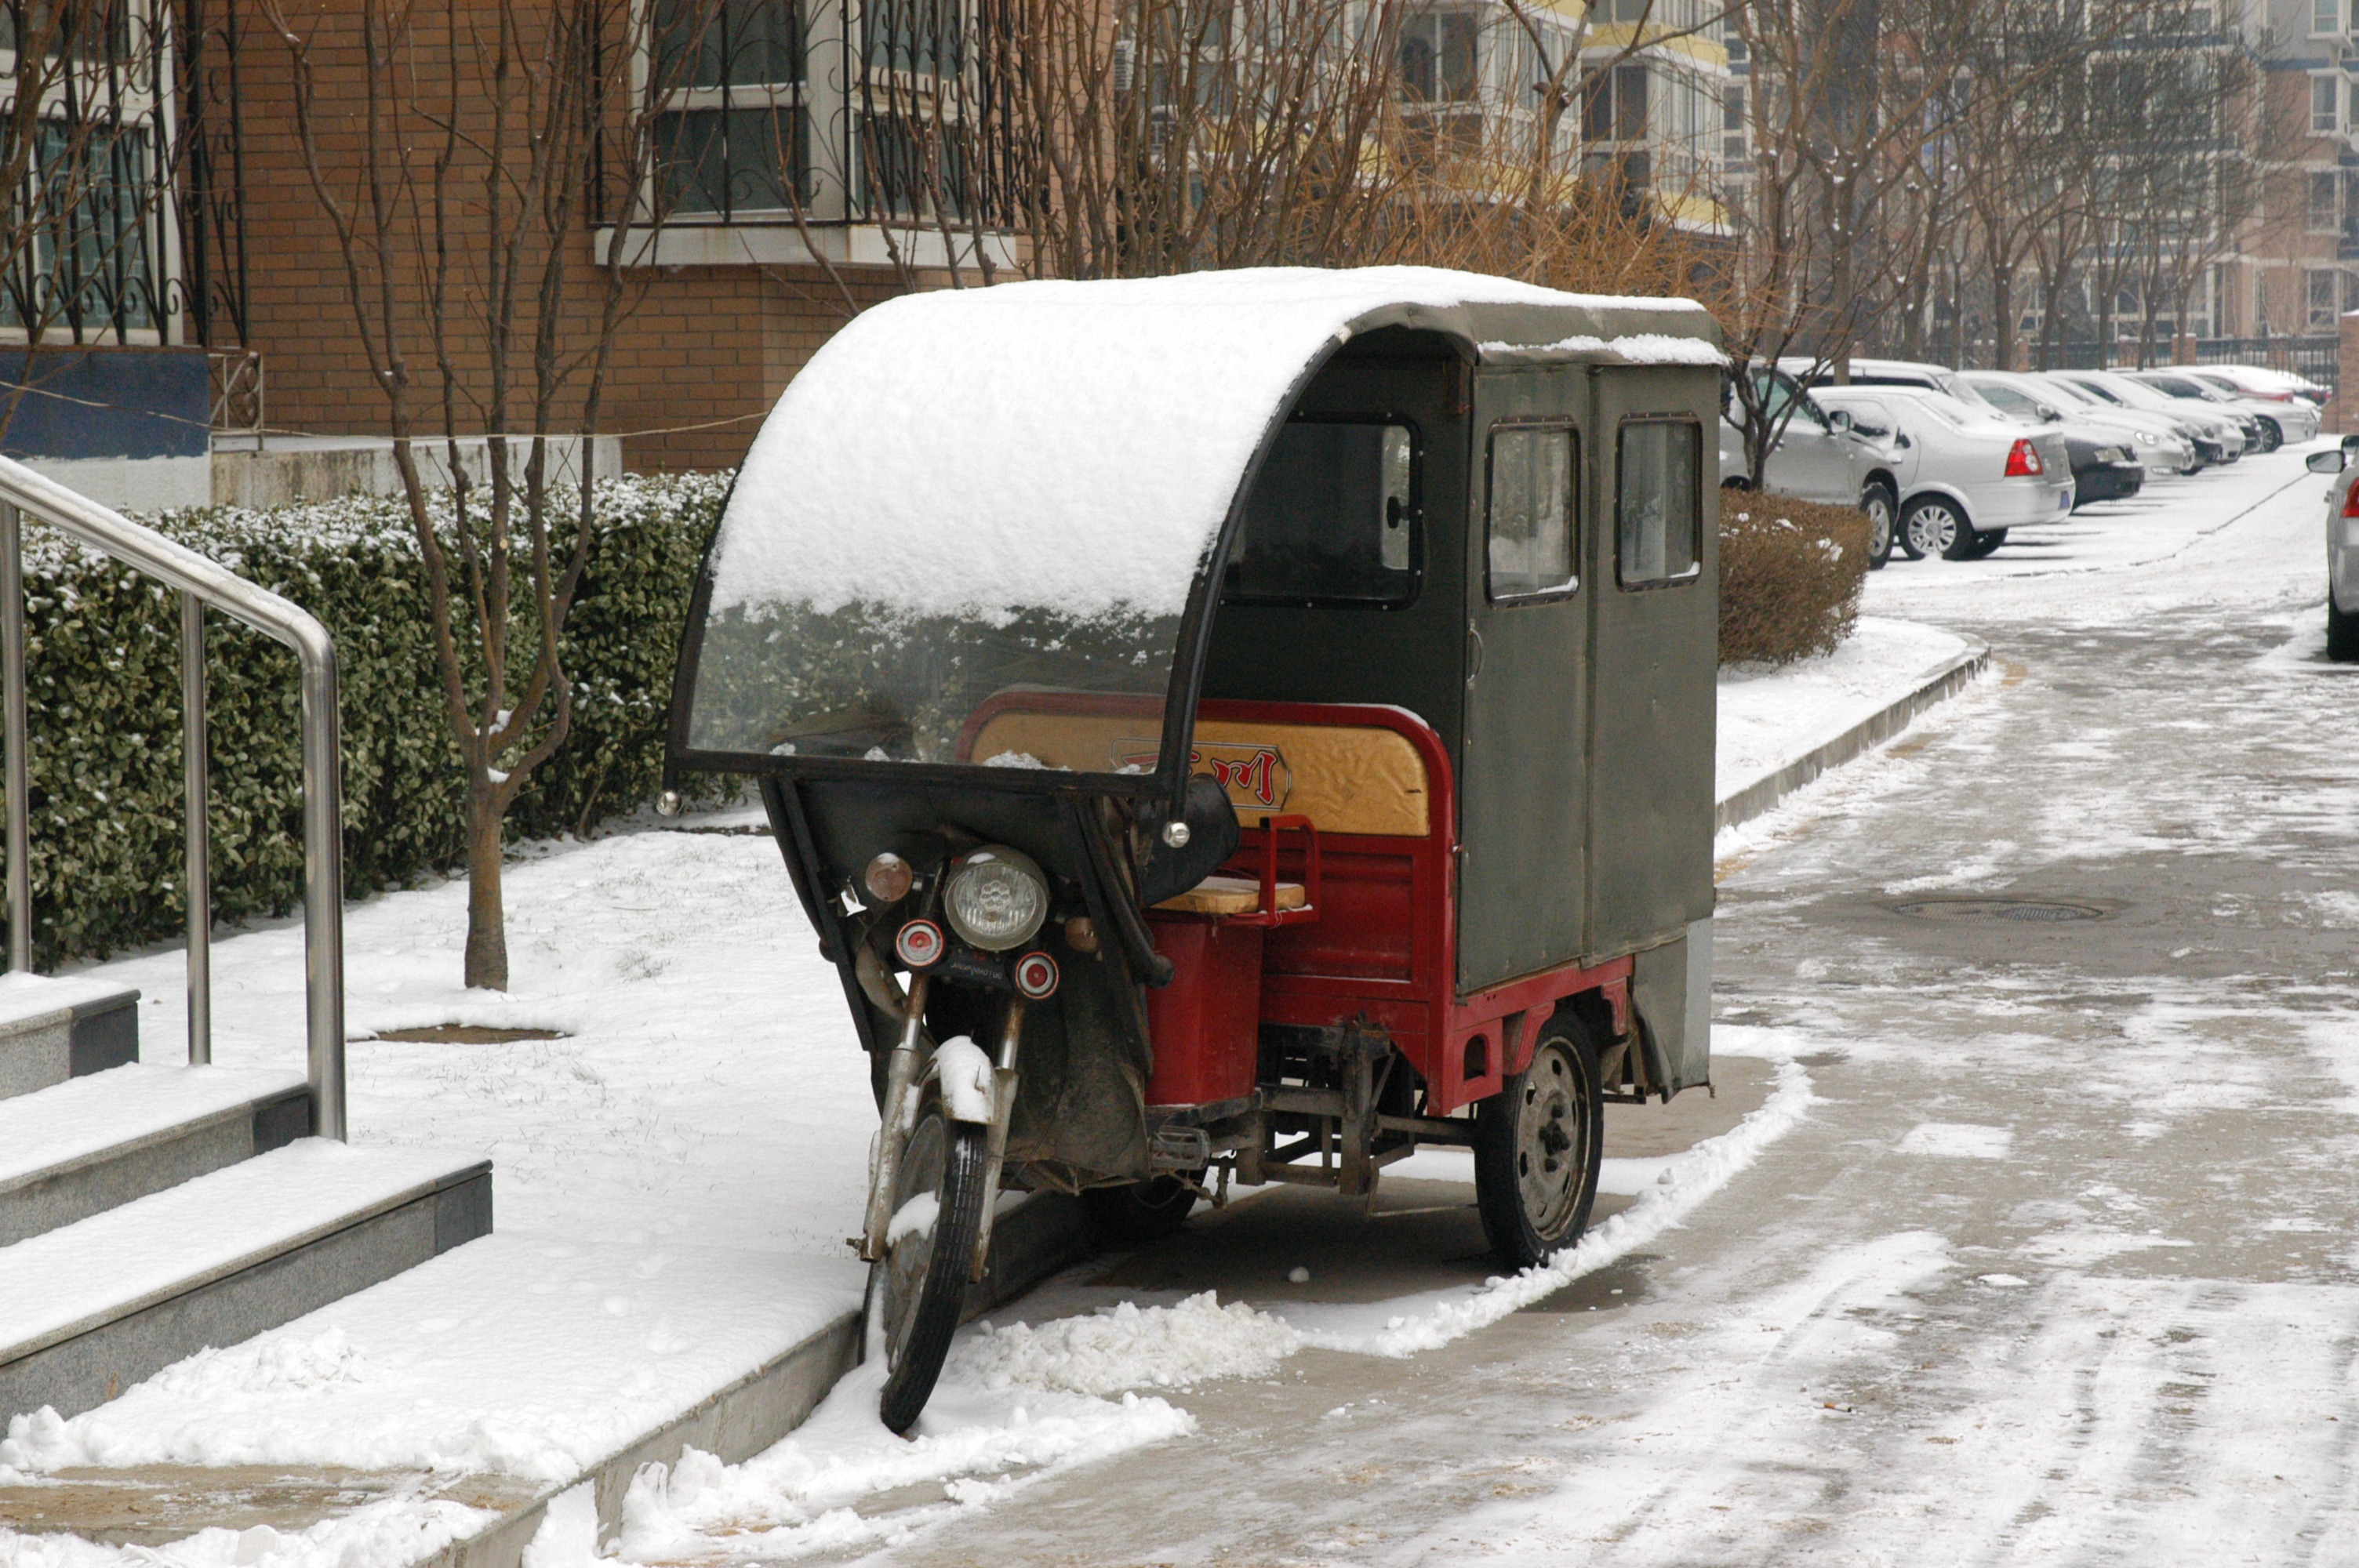
snow, winter, street, taxi, transportation, transport, vehicle, weather, auto, season, china, snowplow, three wheeler, snow removal